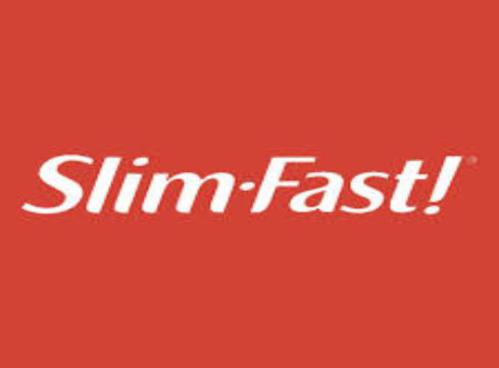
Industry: Food